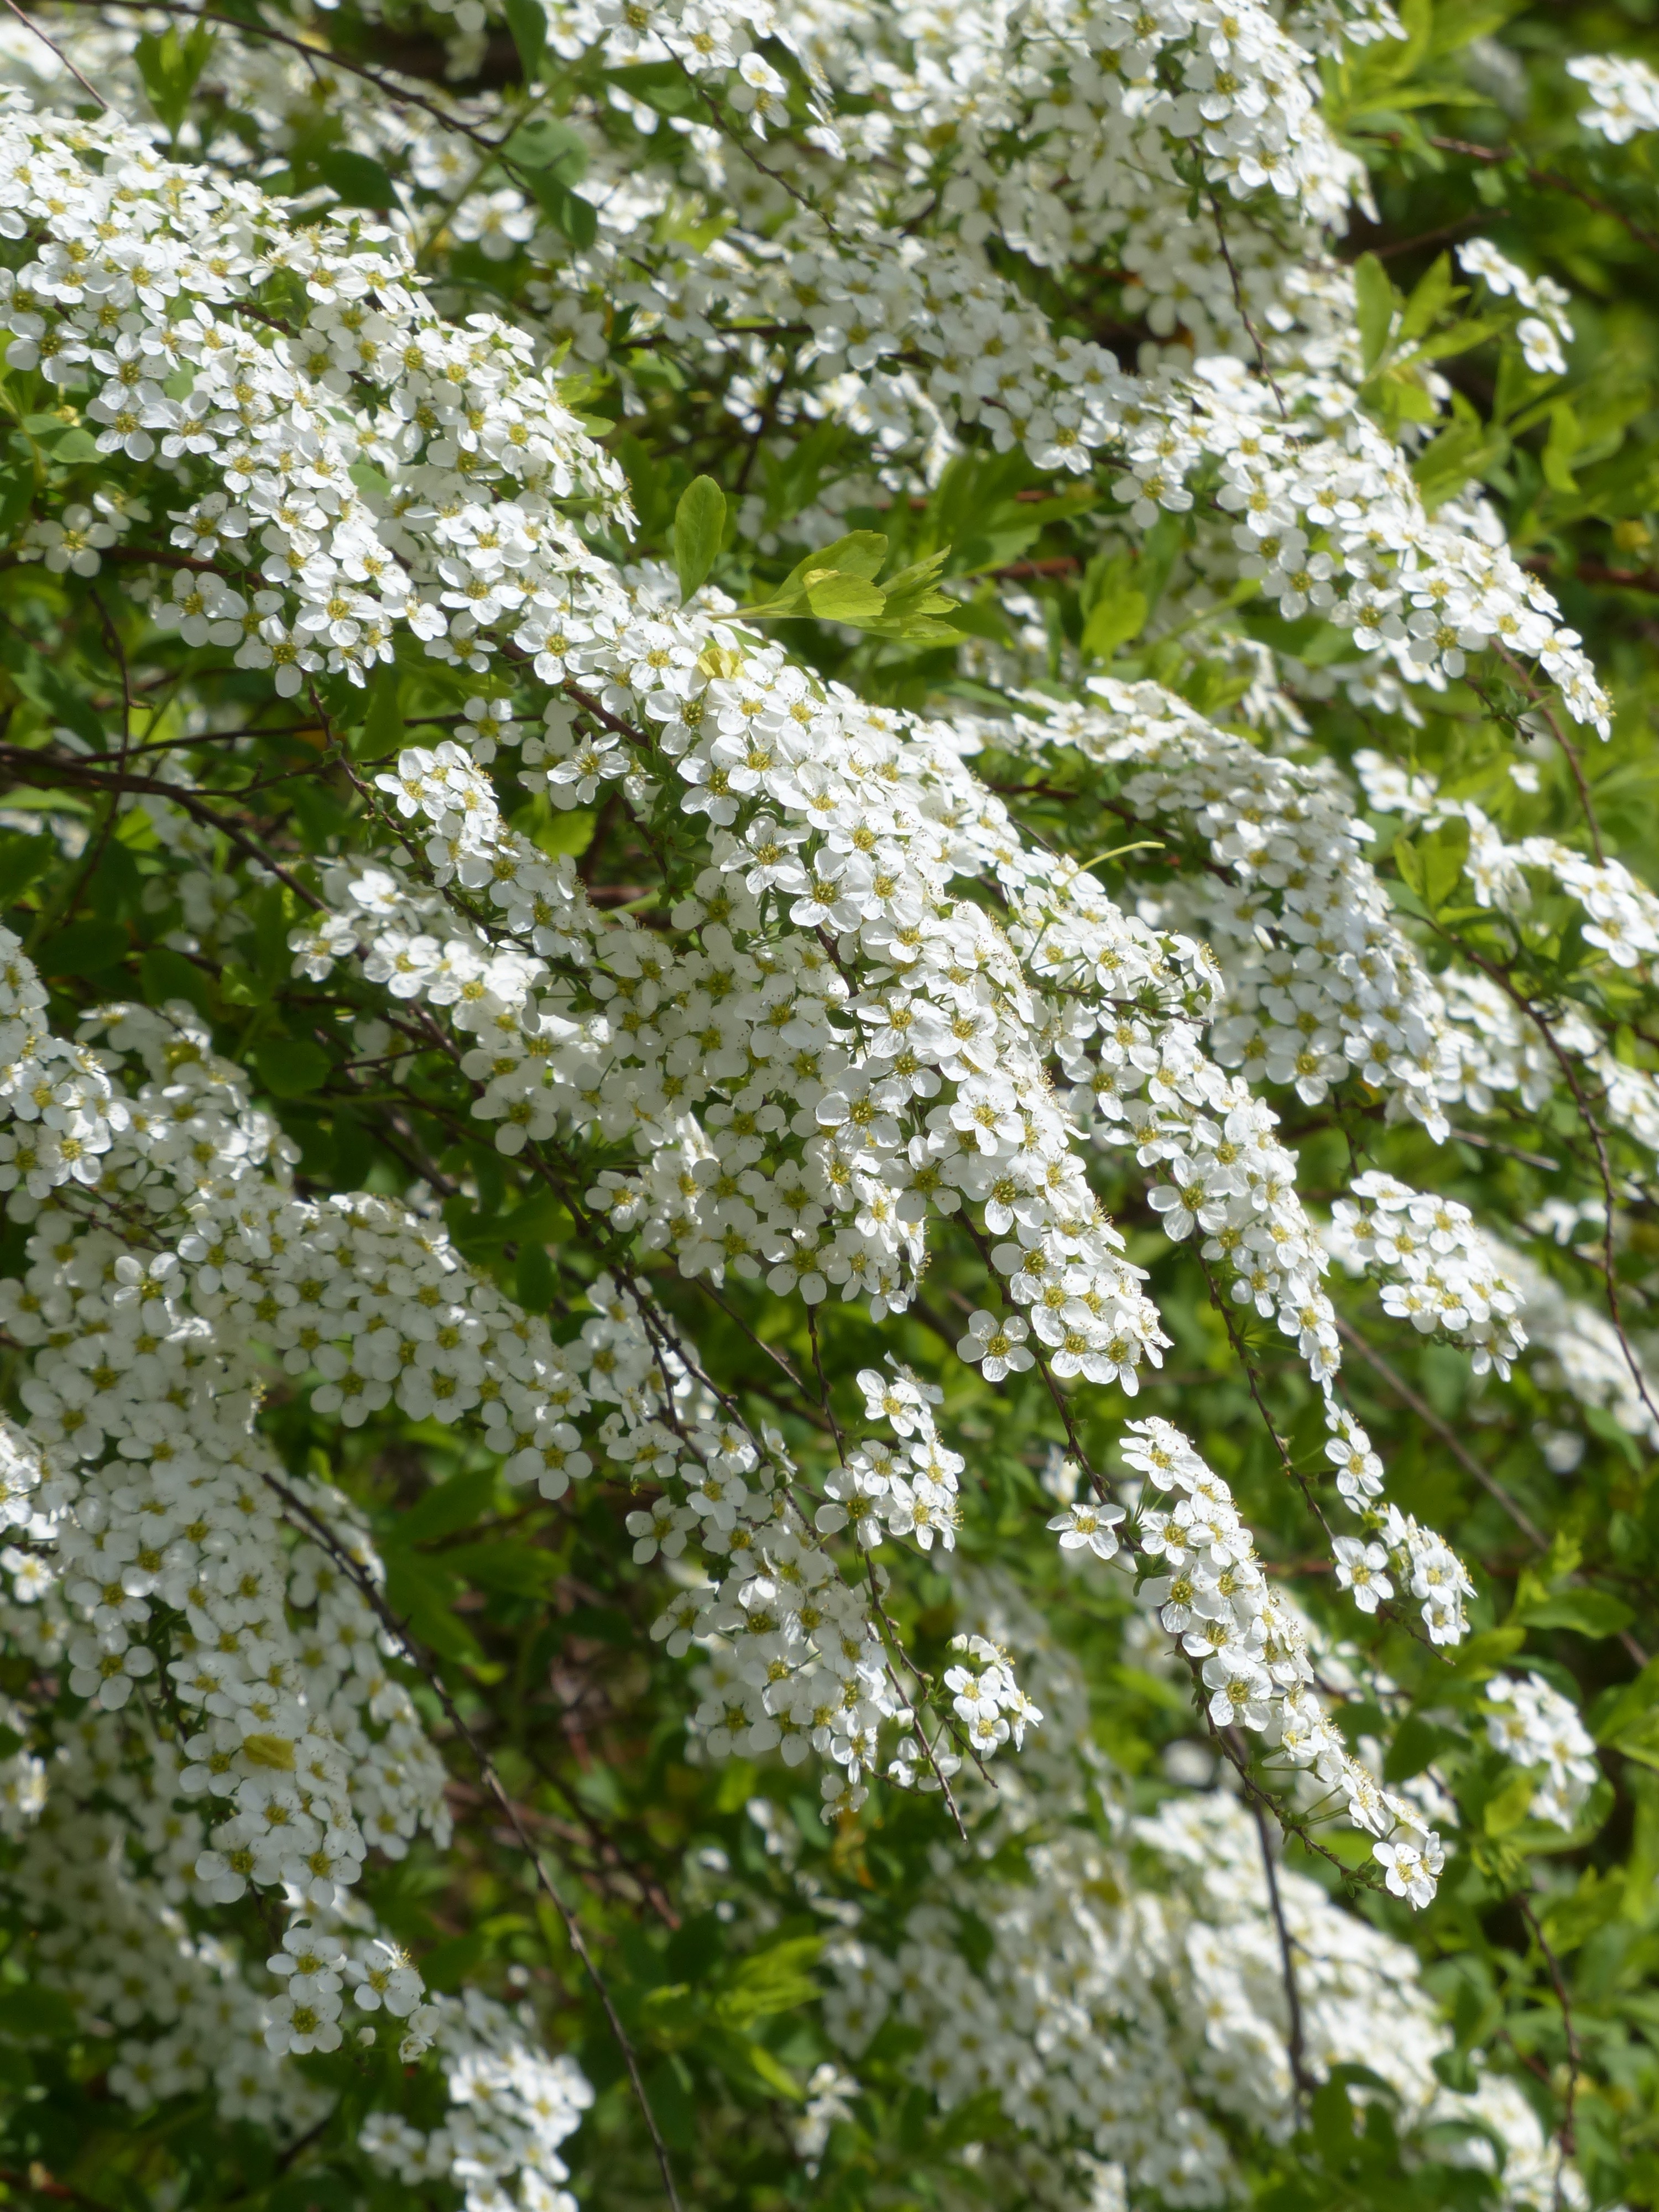
branch, blossom, plant, white, flower, bush, food, herb, produce, flowers, shrub, viburnum, lilac, ornamental shrub, spiraea, anthriscus, rose greenhouse, flowering plant, cow parsley, on the vine, bride spiere, spierstrauch, spiraea arguta, screen panicles, land plant